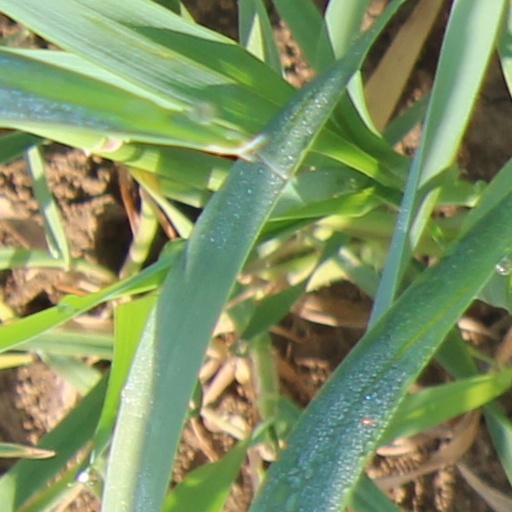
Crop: wheat